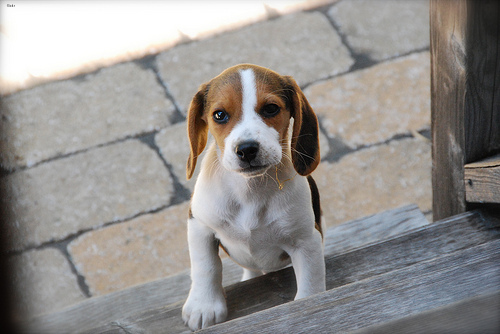
Breed: beagle